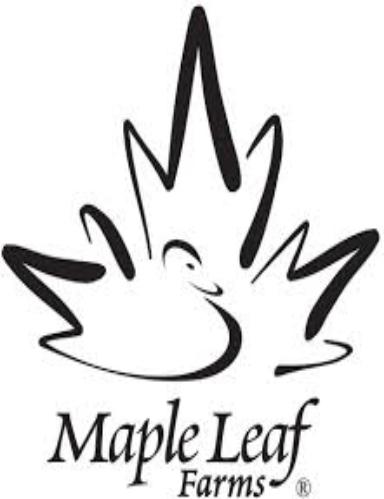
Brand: Maple
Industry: Electronic